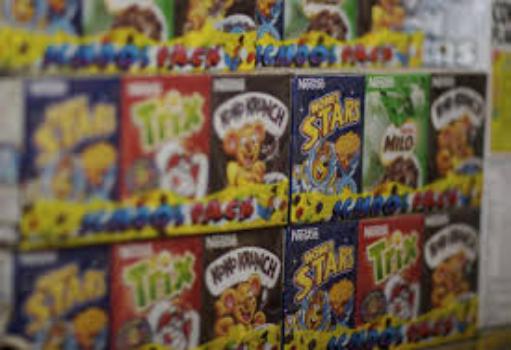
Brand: Honey Stars
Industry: Food